Édouard Manet

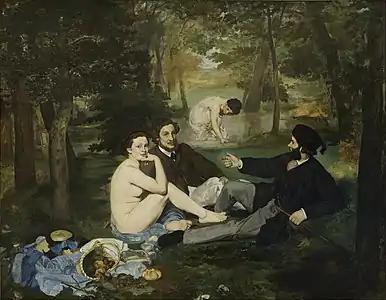
"The Luncheon on the Grass", 1863

Édouard Manet was born in Paris on 23 January 1832, in the ancestral hôtel particulier (mansion) on the Rue des Petits Augustins (now Rue Bonaparte) to an affluent and well-connected family. He had two younger brothers, Eugène (born 1833) and Gustave (born 1835). His mother, Eugénie-Desirée Fournier, was the daughter of a diplomat and goddaughter of the Swedish crown prince Charles Bernadotte, from whom the Swedish monarchs are descended. His father, Auguste Manet, was a French judge who expected Édouard to pursue a career in law. His uncle, Edmond Fournier, encouraged him to pursue painting and took young Manet to the Louvre. In 1844, he enrolled at secondary school, the Collège Rollin, where he boarded until 1848. He showed little academic talent and was generally unhappy at the school. In 1845, at the advice of his uncle, Manet enrolled in a special course of drawing where he met Antonin Proust, future Minister of Fine Arts and his lifelong friend.